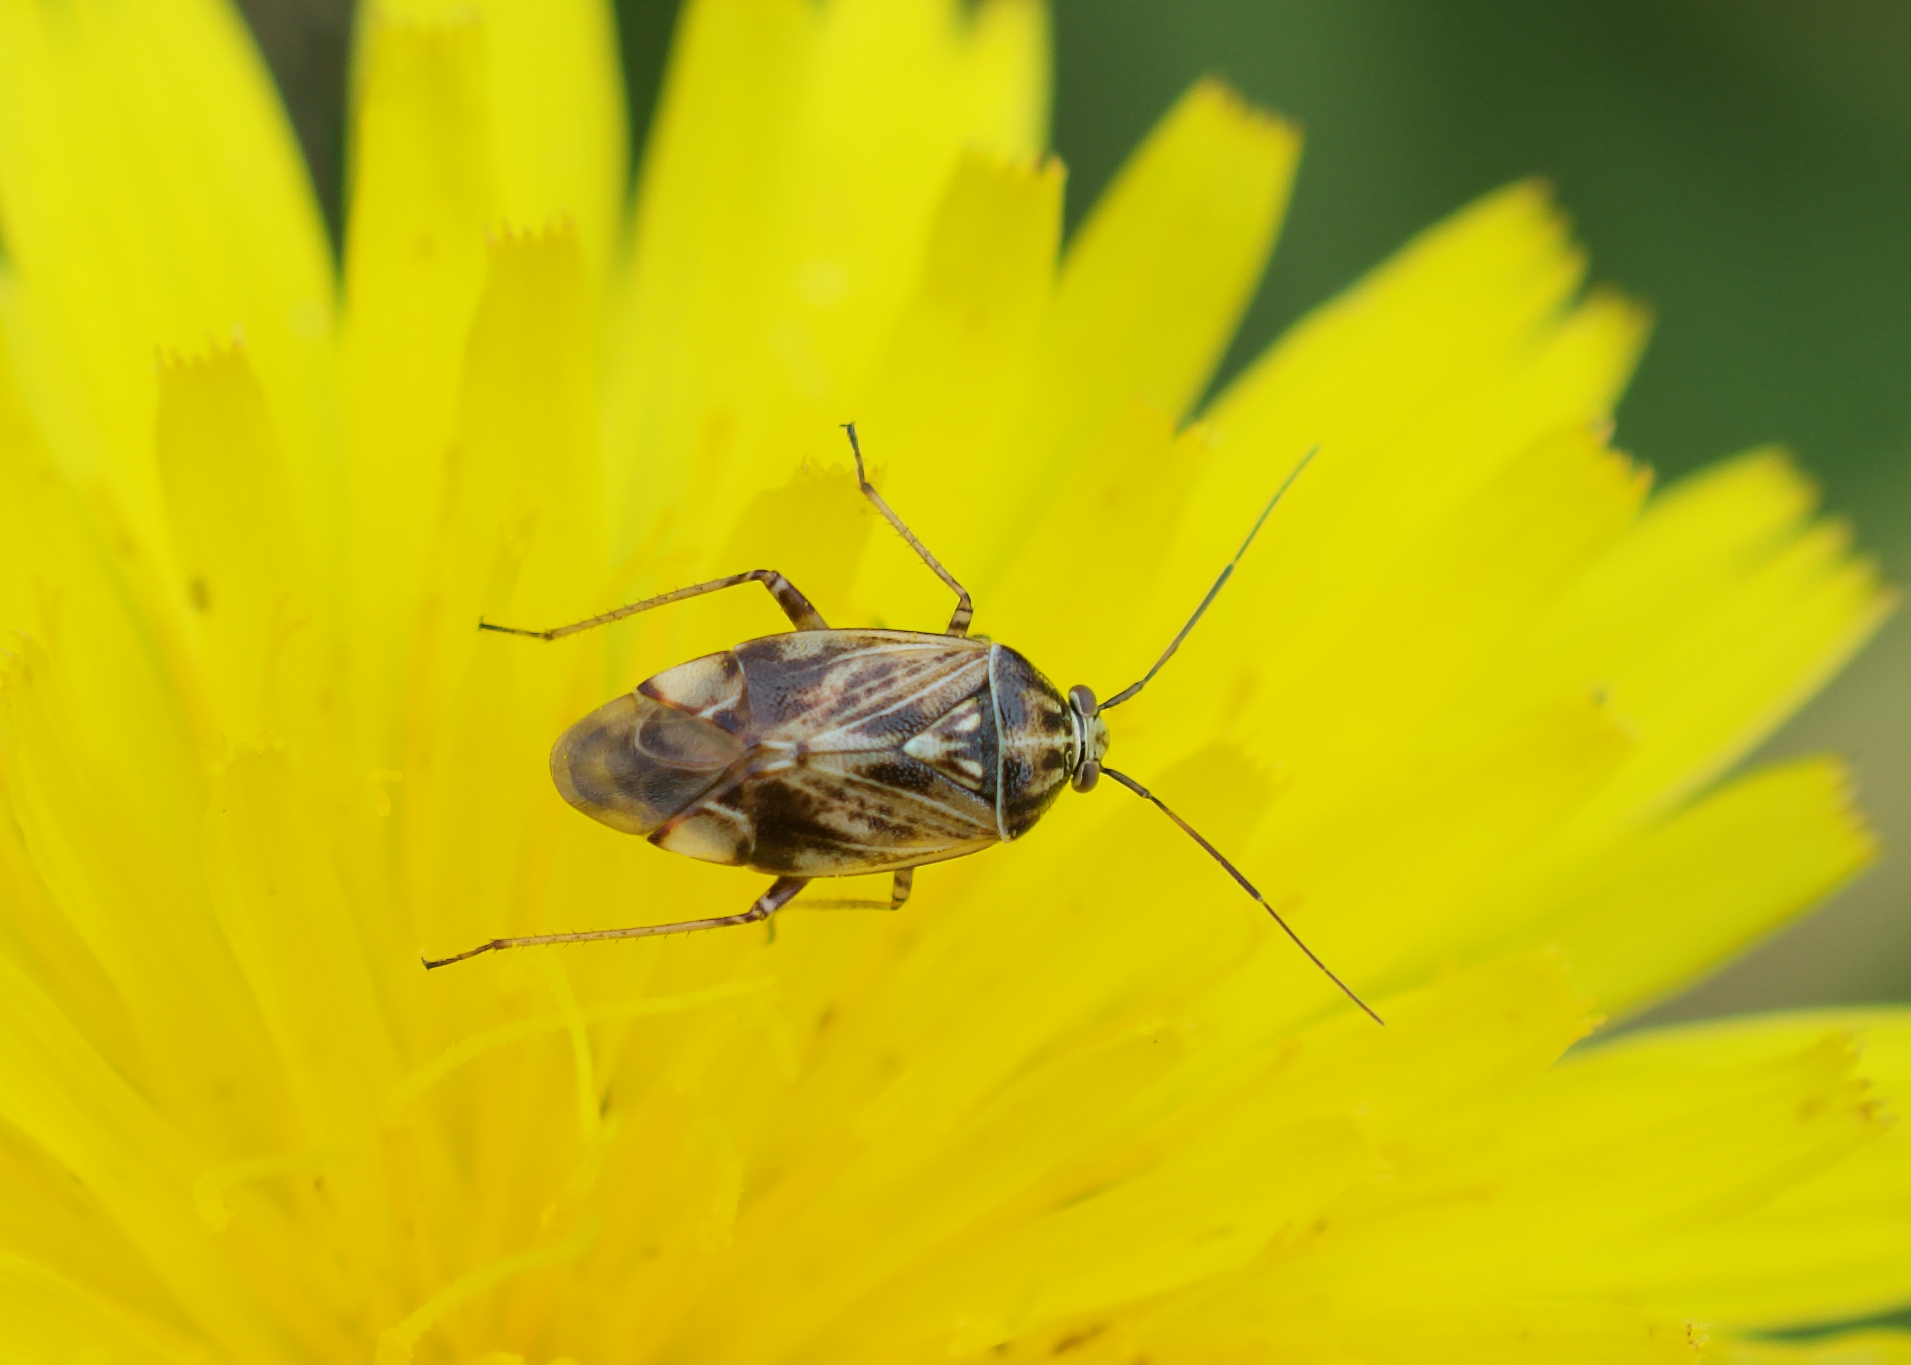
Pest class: lygus_bug